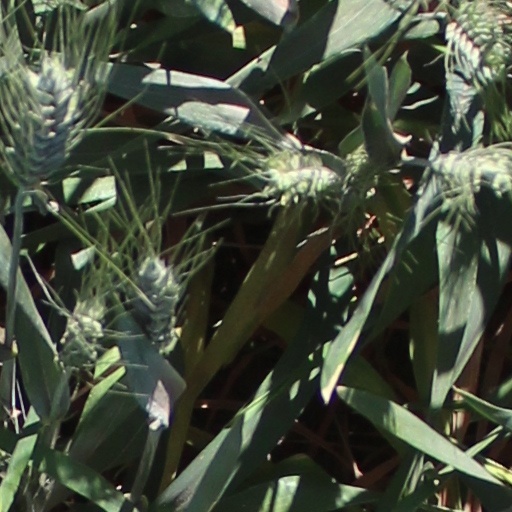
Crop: wheat